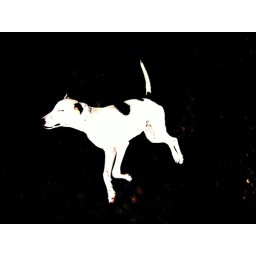
A stray dog relaxing in the shade on a hot afternoon at the beach (Tithal, Gujarat).